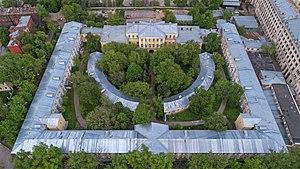
Giovanni Mario Fontana, né en 1670 à Lugano et mort en 1712, est un architecte d'origine suisse, représentant du style baroque à Saint-Pétersbourg et à Moscou. Selon certains historiens, son véritable nom est Francesco Fontana.